Shu Asakawa

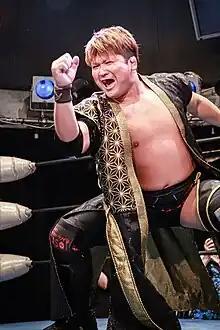
Asakawa in July 2023

Taisuke Asakawa better known by his ring name is a Japanese professional wrestler currently performing in the Japanese promotion Active Advance Pro Wrestling where he is a former 2AW Openweight Champion.